Šujica, Tomislavgrad

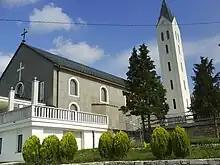
Church of saint Anthony

In the plain Bara (Marsh) below the hill on which the village Bogdašić is located, lies unexplored the archaeological site Crkvine. The name (Croatian word "crkva" means "church") indicates that there are remains of the church. The remains were further damaged because the area is not protected and because in the past the people took and used the stones from the site.